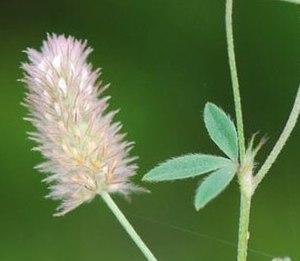
Trifolium arvense var arvense, Pied de lièvre, Corse
Trèfle Pied-de-lièvre ou Pied-de-lièvre est le nom vernaculaire le plus fréquent de Trifolium arvense L.. On peut aussi l'appeler Trèfle des champs, mais il y a un risque de confusion avec Trifolium campestre, qui porte le même nom. C'est un trèfle commun dans toute l'Europe, en plaine ou en moyenne montagne. De couleur blanc rosâtre, son inflorescence est surtout caractérisée par les nombreux poils blancs soyeux dont sont munis les calices, beaucoup plus grands que les corolles. Ces poils, liés à la forme plus ou moins oblongue de l'inflorescence, sont à l'origine du nom vernaculaire. Comme tous les trèfles, le pied-de-lièvre appartient à l'ordre des Fabales et à la famille des Fabacées.